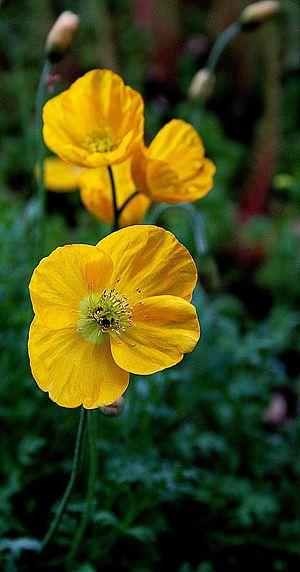
On appelle pavots toutes les papavéracées du genre Papaver, regroupant plusieurs espèces allant du coquelicot au pavot à opium. On appelle également pavots des papavéracées qui ne font pas partie du genre Papaver comme le pavot de Californie ou encore le pavot bleu de l'Himalaya.
Le Pavot des Alpes est une plante herbacée de la famille des Papavéracées. Les fleurs ont quatre pétales, de couleur jaune or ou blanche. La floraison a lieu de juin à août.